Adolf Henning

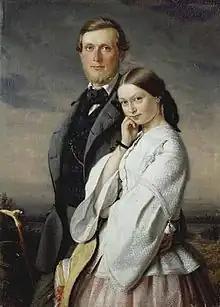
"Children of the Artist", 1858.

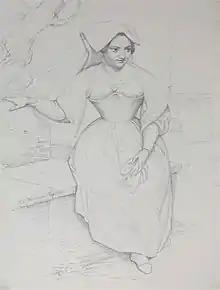
"Portrait of a Roman Woman" ("Fortunata Segatori"), pencil on paper, Rome 1833

Adolf Henning was born on 28 February 1809 in Berlin as the son of the court conductor Carl Wilhelm Henning (1784–1867). From 1823 he studied at the Berlin academy of arts under Wilhelm Wach and others. In 1833, he studied at the academy of arts in Düsseldorf in the first class under Wilhelm von Schadow as a history and portrait painter